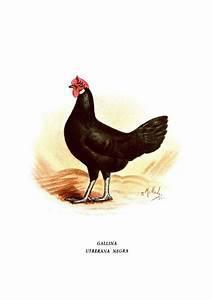
chicken